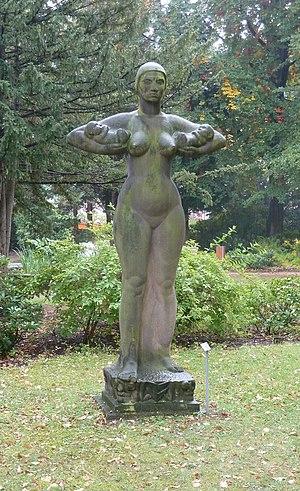
Ludwig Godenschweg, né le 9 novembre 1889 à Berlin et mort le 2 décembre 1942 à Dresde, est un sculpteur allemand.